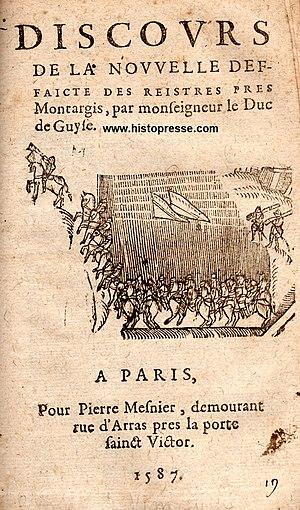
Cette photo est celle d'un occasionnel, ancêtre de la presse issu de mes collections. Les occasionnels ont précédé la publication de la presse régulière dès le 16e siècle.
L'histoire de la presse écrite en France traite de la naissance puis du développement de supports appelés périodiques destinés à informer et à détendre les publics de façon régulière.